Roxburghshire

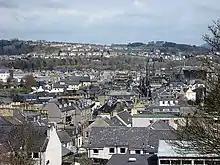
Hawick

Roxburgh District Council was based at Hawick Town Hall which had been built in 1886 for the former Hawick Town Council.